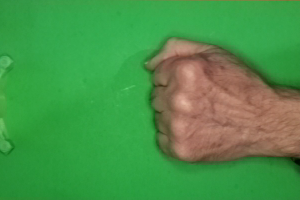
Label: rock